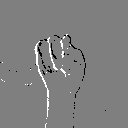
ASL letter: n